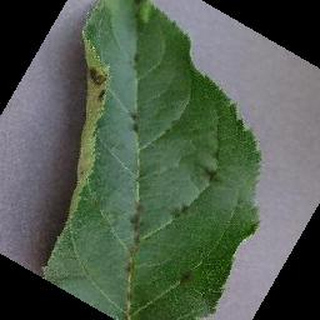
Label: apple_apple_scab